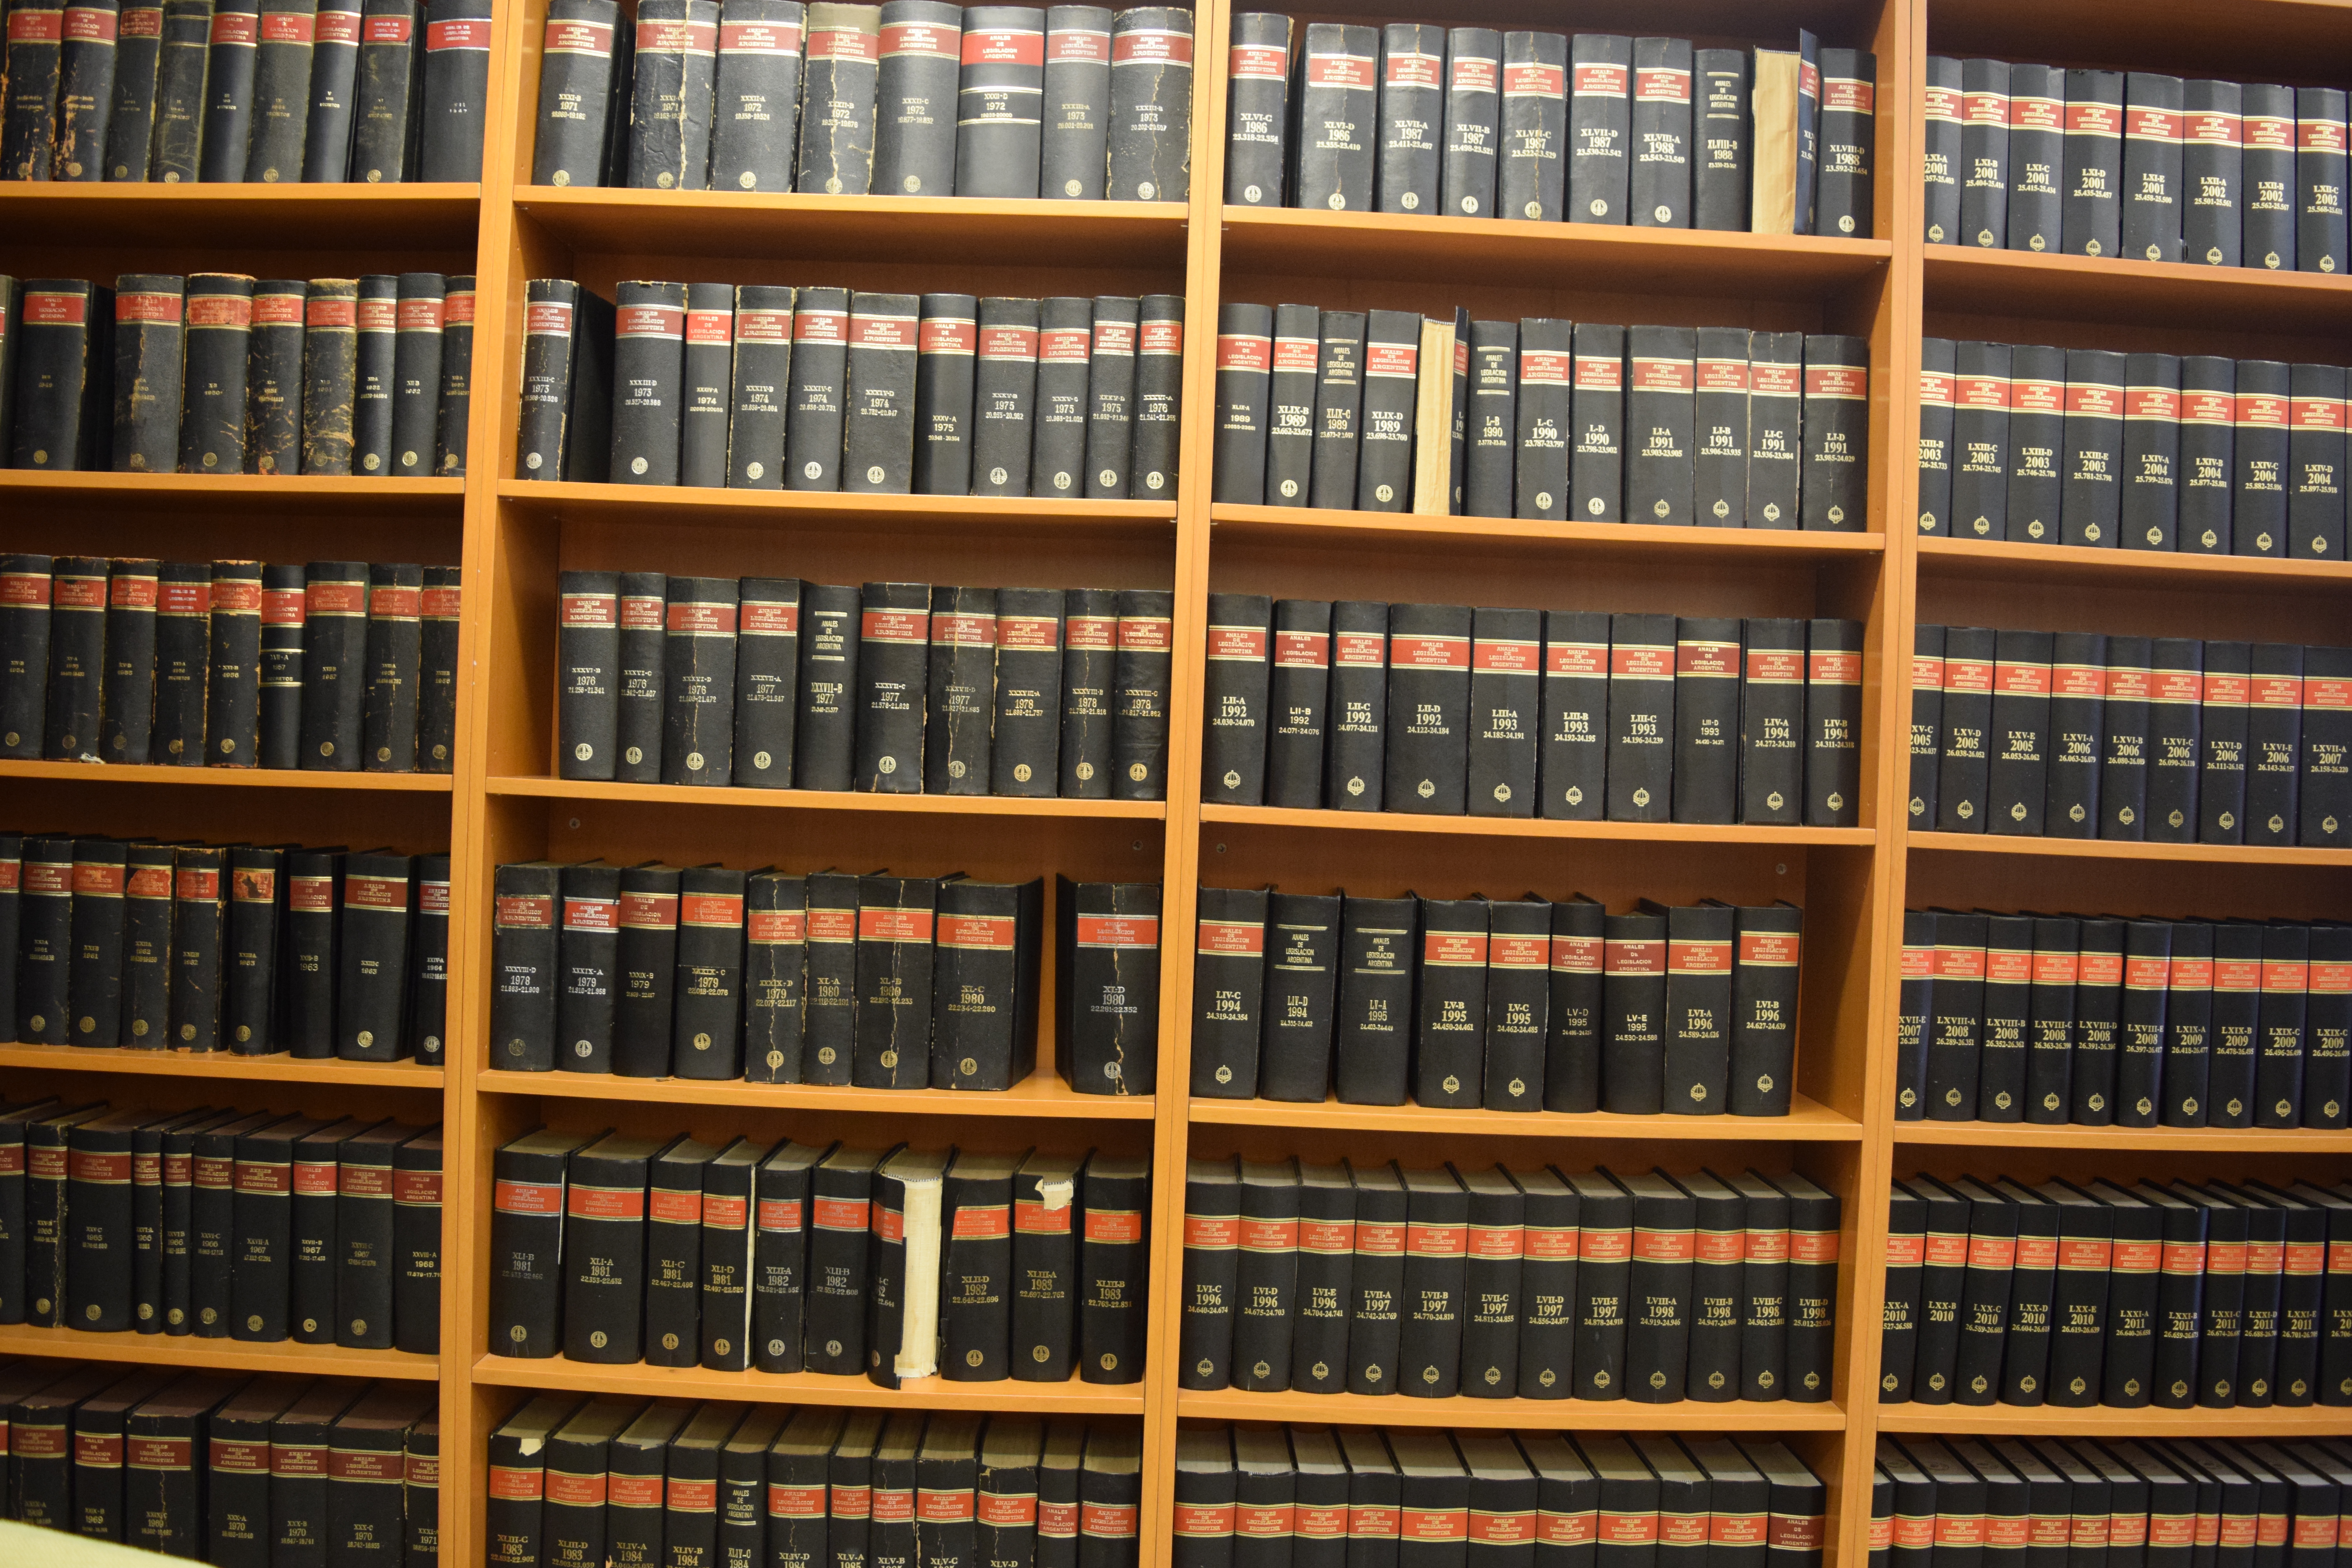
notary, books, laws, shelves, library, law, old, public deed, document, archives, inventory, furniture